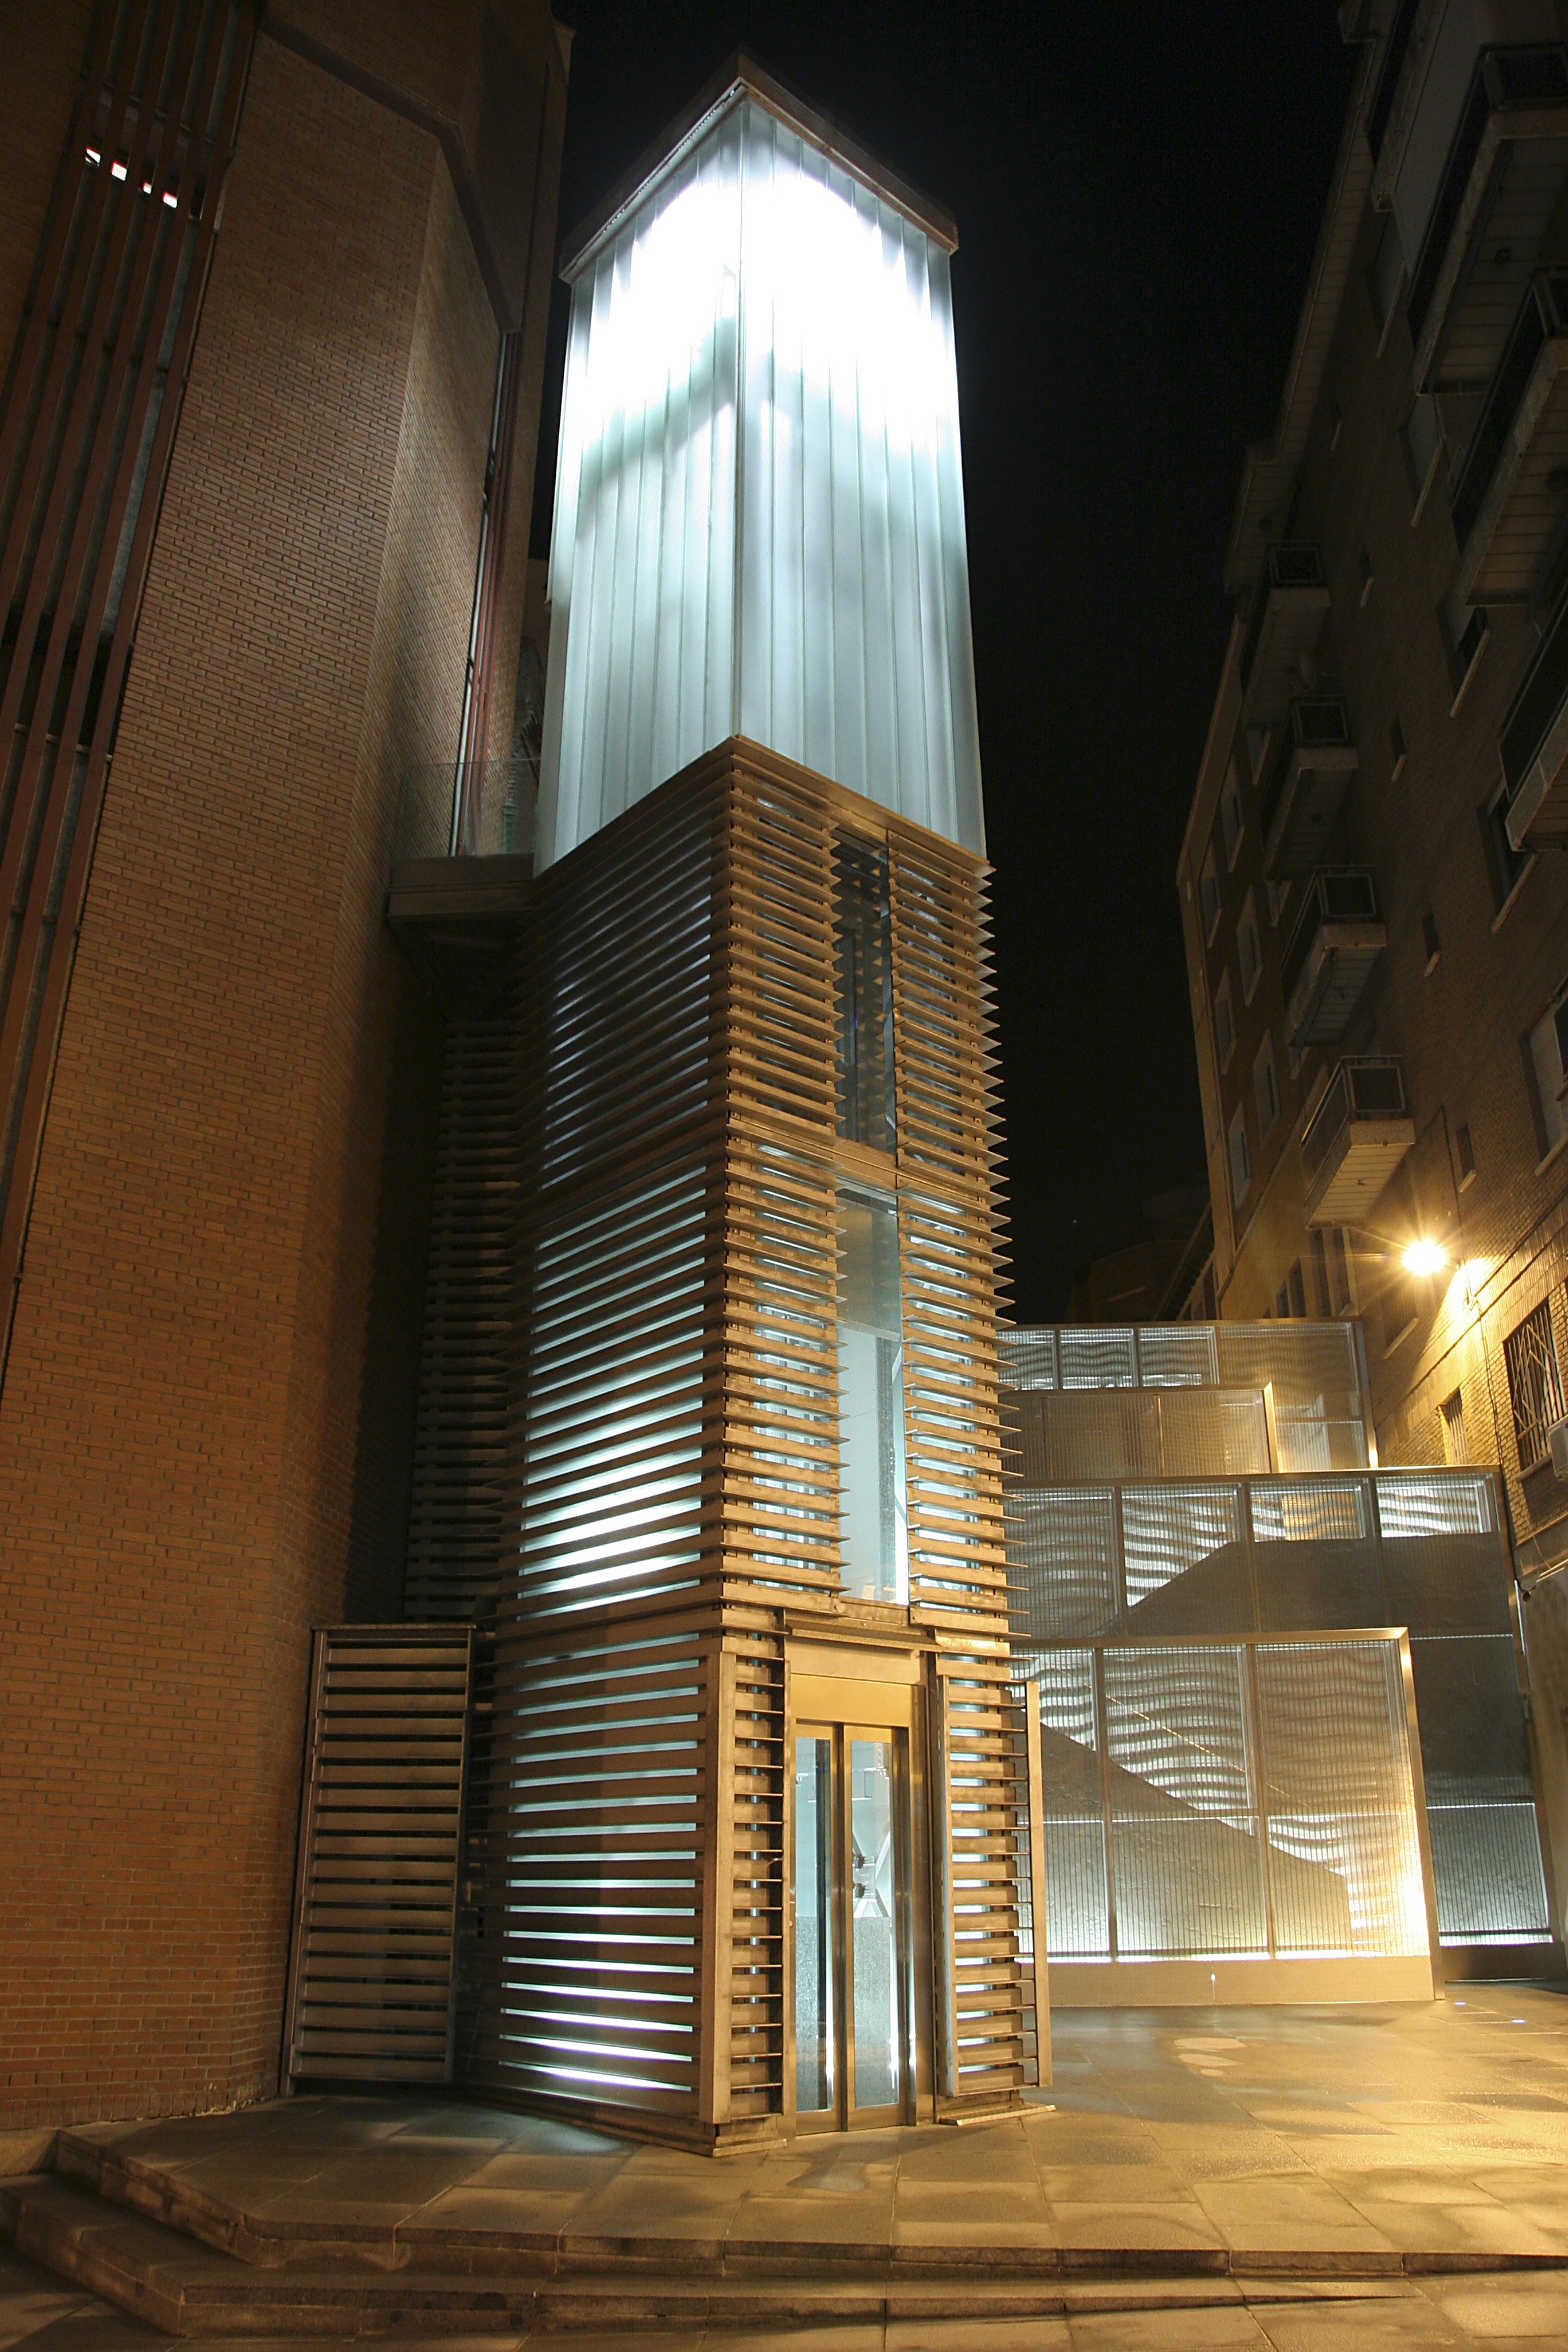
architecture, building, facade, church, cathedral, chapel, place of worship, interior design, rehabilitation, madrid, tourist attraction, tetu n